375th Operations Group

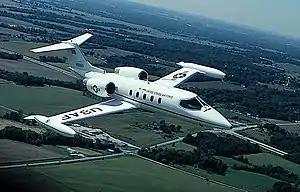
Gates Learjet C-21A. The aircraft is the military version of the Lear Jet 35A business jet

The 375th Operations Group (375 OG) is the operational flying component of the United States Air Force 375th Air Mobility Wing. It is stationed at Scott Air Force Base, Illinois.